Heaven Shall Burn

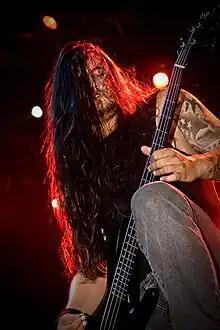
Bassist Eric Bischoff performing at Resurrection Fest 2010

After its release "Iconoclast" entered the German album charts at #21, Heaven Shall Burn's best charting position to that date. Also a music video was released for the track "Endzeit". Shortly after a couple release shows in Germany and Greece, Heaven Shall Burn went on tour in support of "Iconoclast". The first leg of the tour through Europe was joined by Aborted and Misery Speaks, the second leg of the tour was Heaven Shall Burn's first ever North American tour with support of Embrace the End and the Ghost Inside. The North American leg was a brief tour across the US and Canada winding up at the New England Metal and Hardcore Festival. Following their North American tour Heaven Shall Burn played several summer festival across Europe. In Vienna, Heaven Shall Burn played a show to celebrated their 10th Anniversary. The show was recorded for a future DVD.